Kevin Tighe

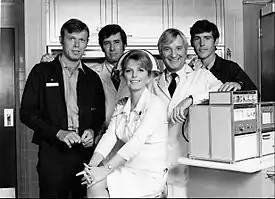
Cast of TV's Emergency! (1973), L-R: Kevin Tighe, Robert Fuller, Julie London, Bobby Troup and Randolph Mantooth

Tighe auditioned for a new Jack Webb television series, "Emergency!" in 1972 and landed the role of firefighter-paramedic Roy DeSoto, alongside Randolph Mantooth as his partner, John Gage. DeSoto and his team would respond to vehicle crashes, medical emergencies, and other rescues in a fire department rescue squad. After receiving advice and treatment orders from a local hospital via radiotelephone, the medics performed advanced life support techniques to stabilize patients needing aid before having them transported to a medical facility.